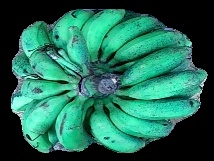
Variety: rasbale
Grade: grade3